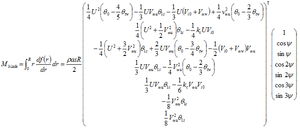
Moment de battement d'une pale
La mécanique du vol de l'hélicoptère est la science qui vise à établir la théorie du vol des aéronefs à voilure tournante. Elle traite plus particulièrement du fonctionnement du ou des rotor, puisque ce sont eux qui caractérisent ce type d'aéronef.